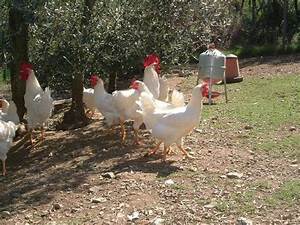
Label: gallina